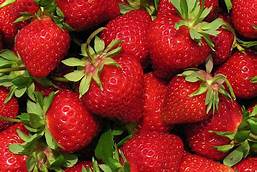
Label: Strawberry